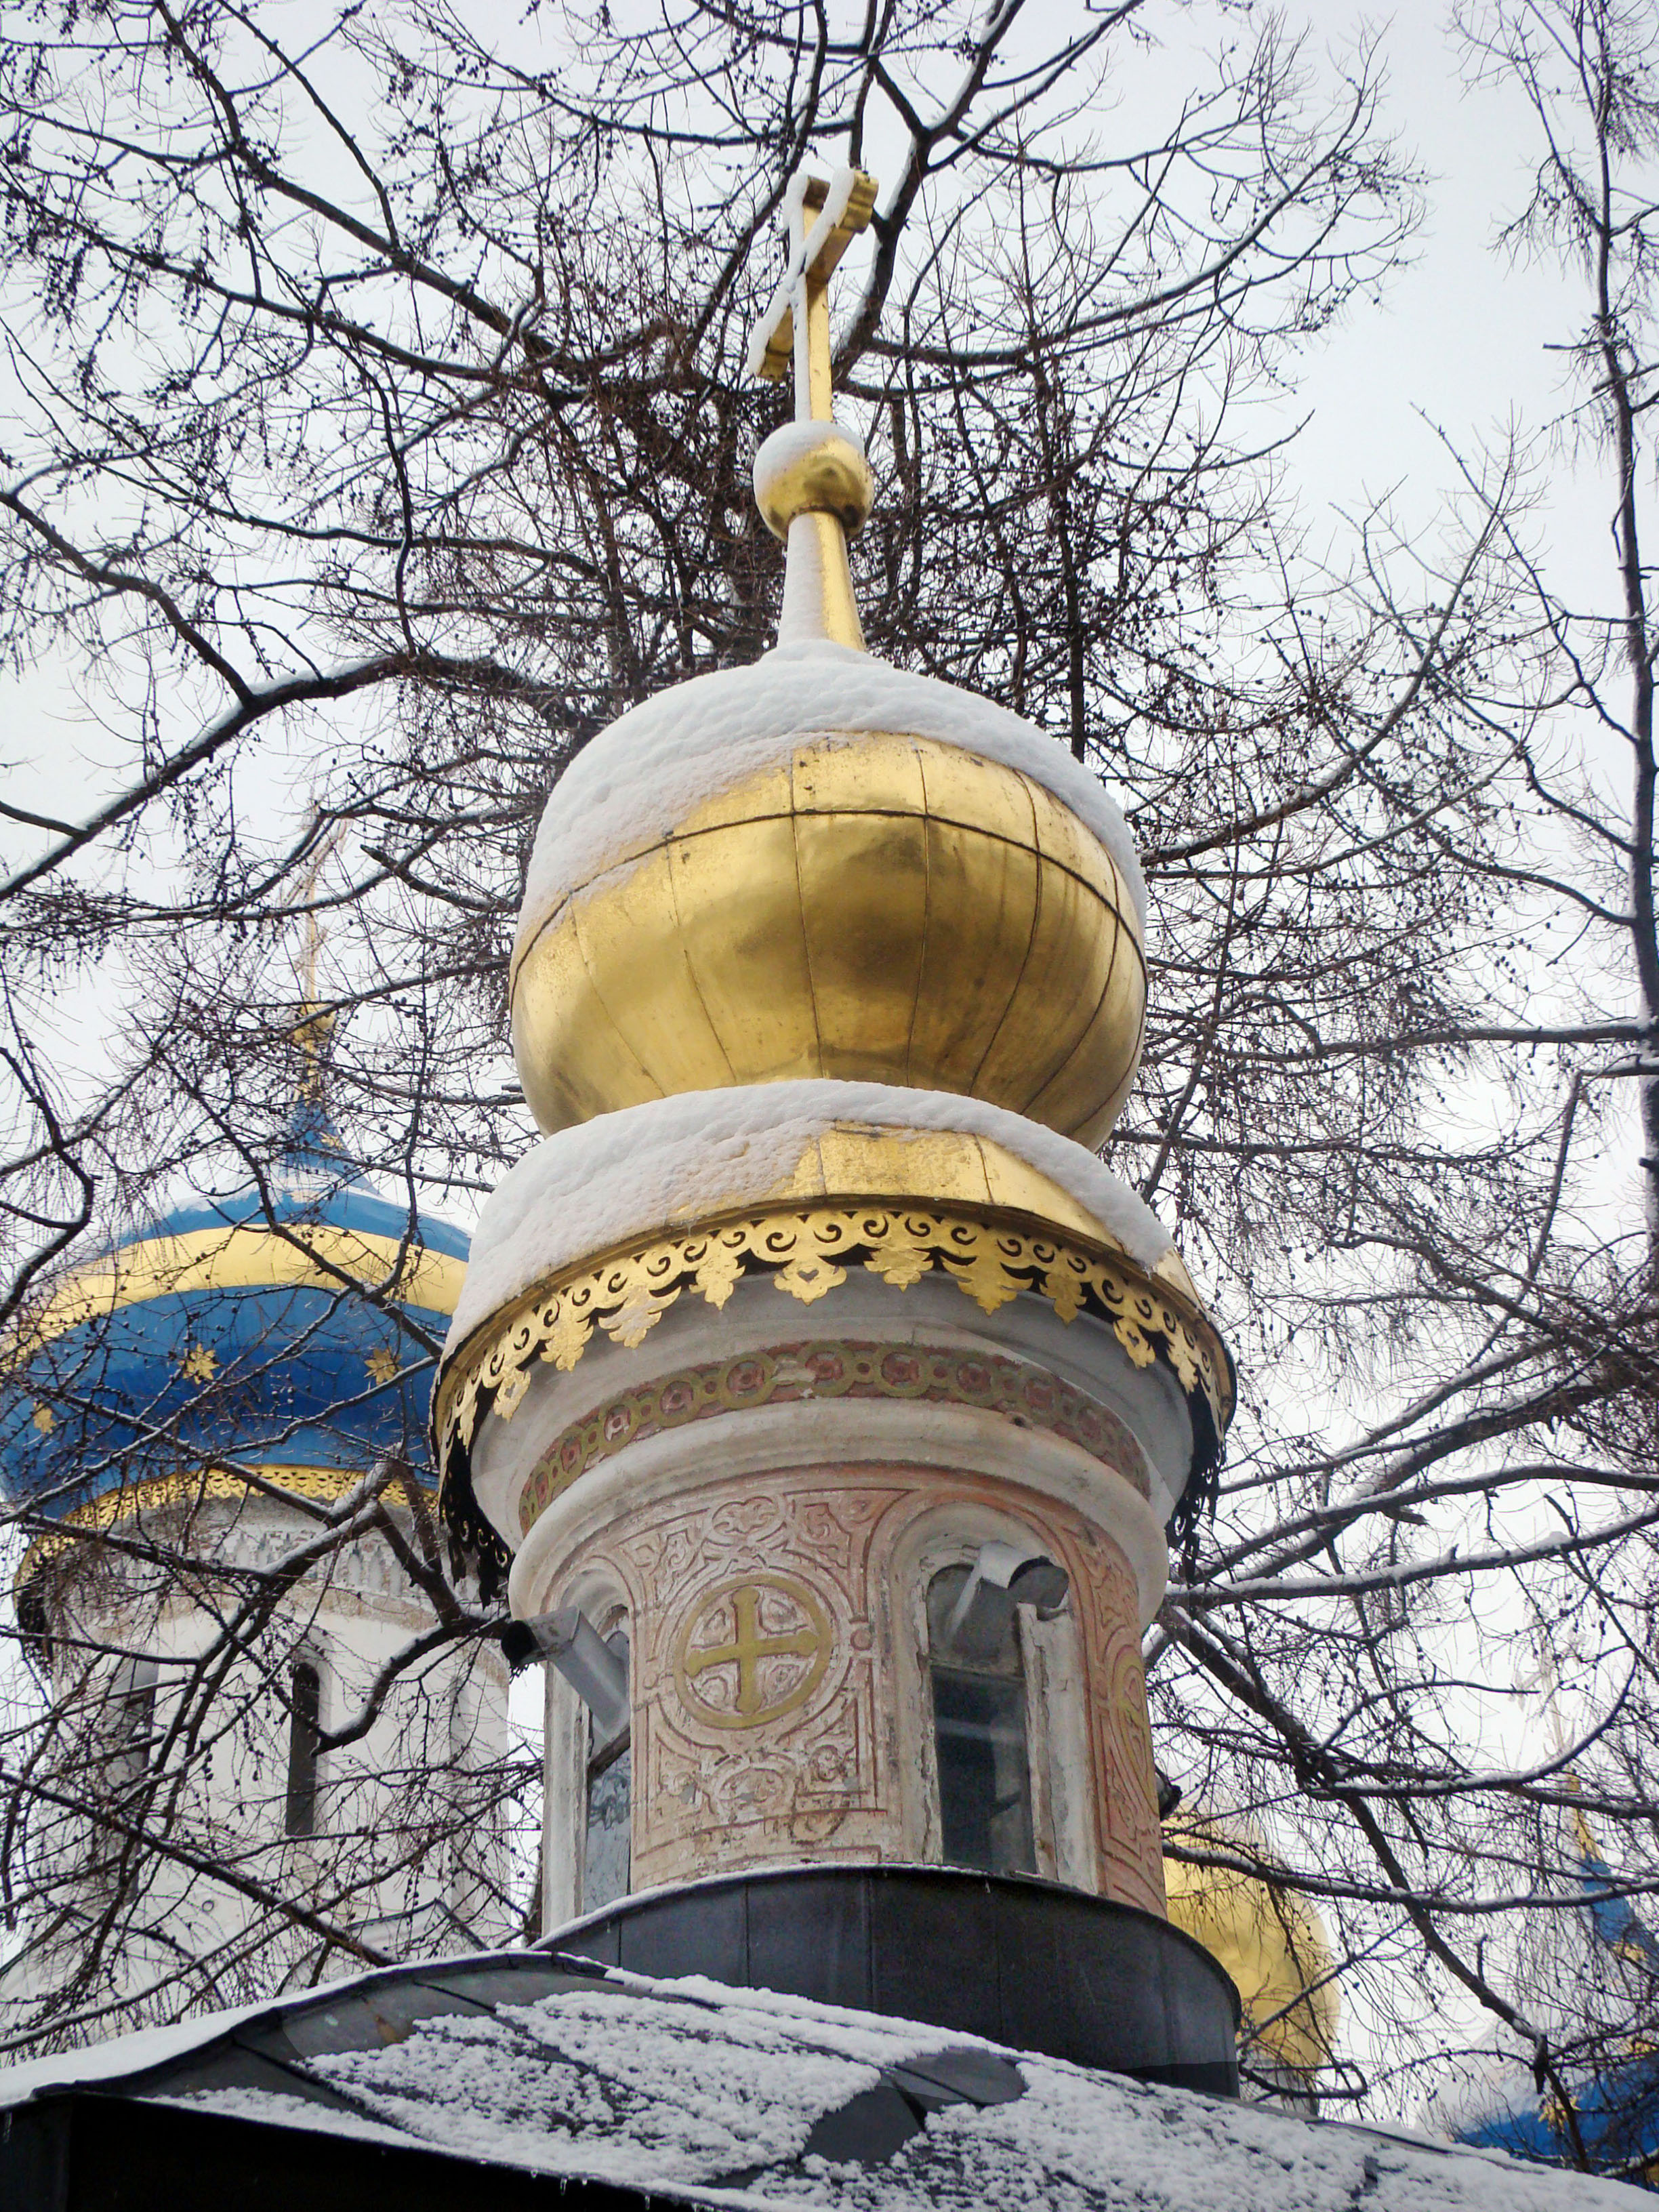
building, tower, chapel, place of worship, cool image, shrine, sony, dome, russia, mywinners, sergievposad, moscowregion, sergiyevposad, dsc, h9, dsch9